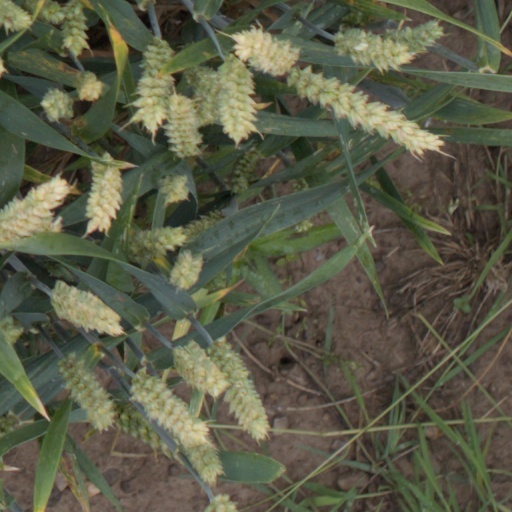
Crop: wheat